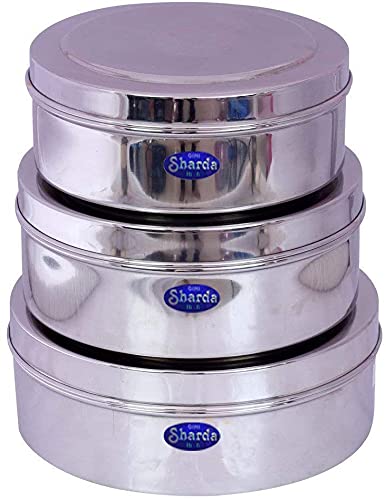
Label: metal